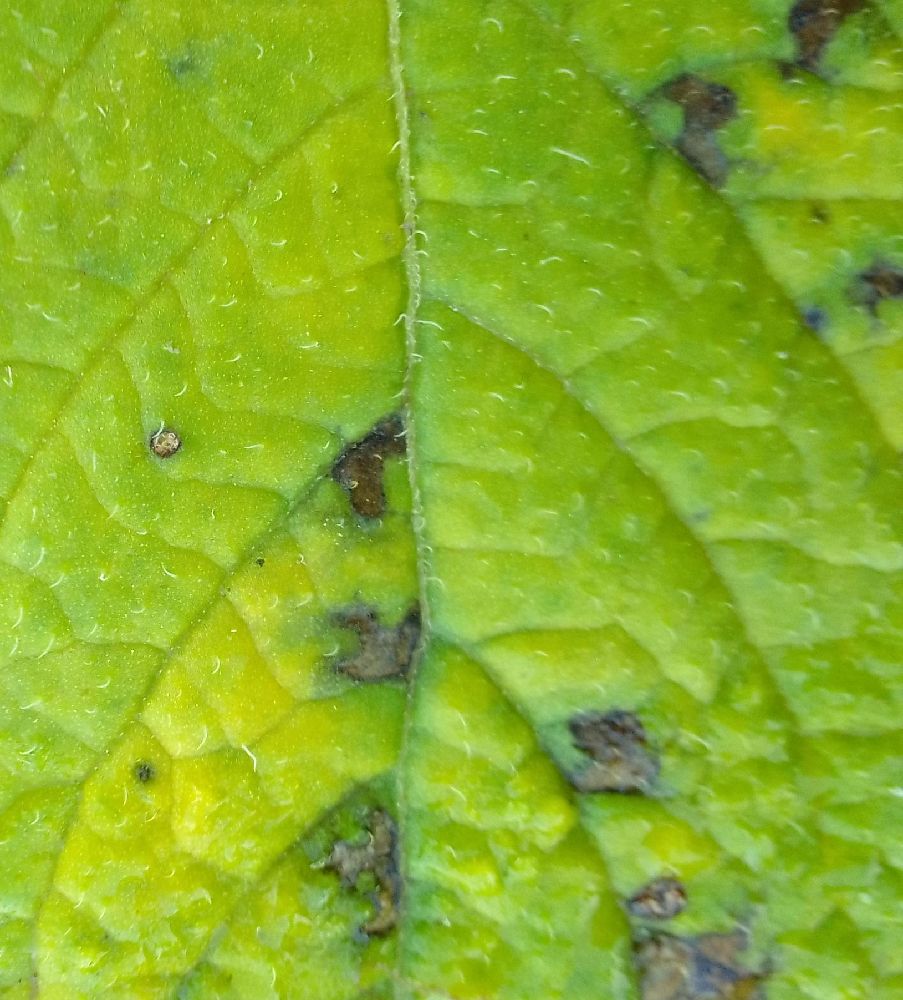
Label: Early blight